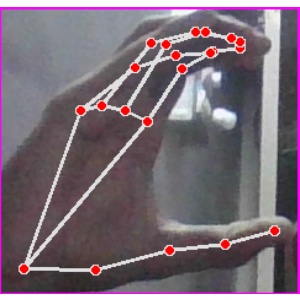
अक्षर: ऋ